History of the Jews in Algeria

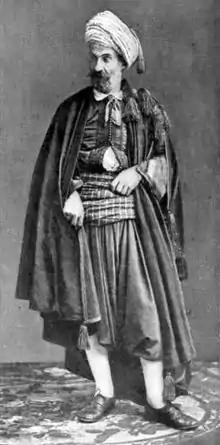
A Jew of Algiers, late 19th century

There is evidence of Jewish settlements in Algeria since at least the Roman period (Mauretania Caesariensis). Epitaphs have been found in archaeological excavations that attest to Jews in the first centuries CE. Berber lands were said to welcome Christians and Jews very early from the Roman Empire. The destruction of the Second Temple in Jerusalem by Titus in 70 CE, and thereafter by the Kitos War in 117, reinforced Jewish settlement in North Africa and the Mediterranean. Early descriptions of the Rustamid capital, Tahert, note that Jews were found there, as they would be in any other major Muslim city of North Africa. Centuries later, the letters found in the Cairo Geniza mention many Algerian Jewish families.